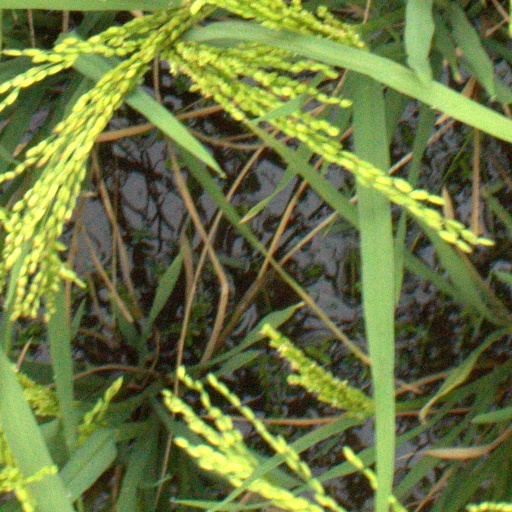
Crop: rice